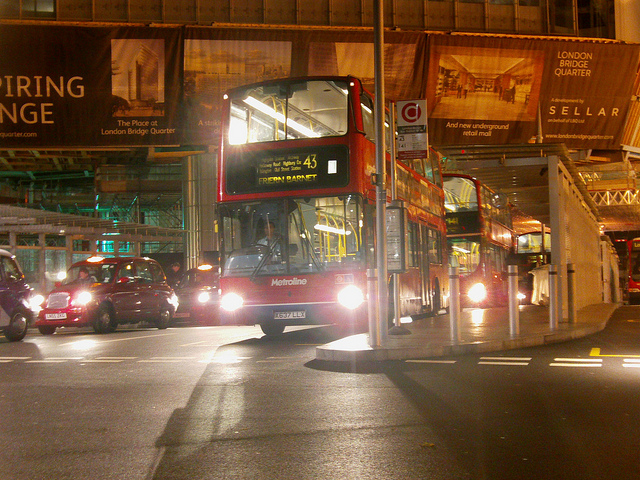
A red double decker bus driving down a street.

a large bus with two levels is driving down the street

A bus that is sitting in the street under a bridge.